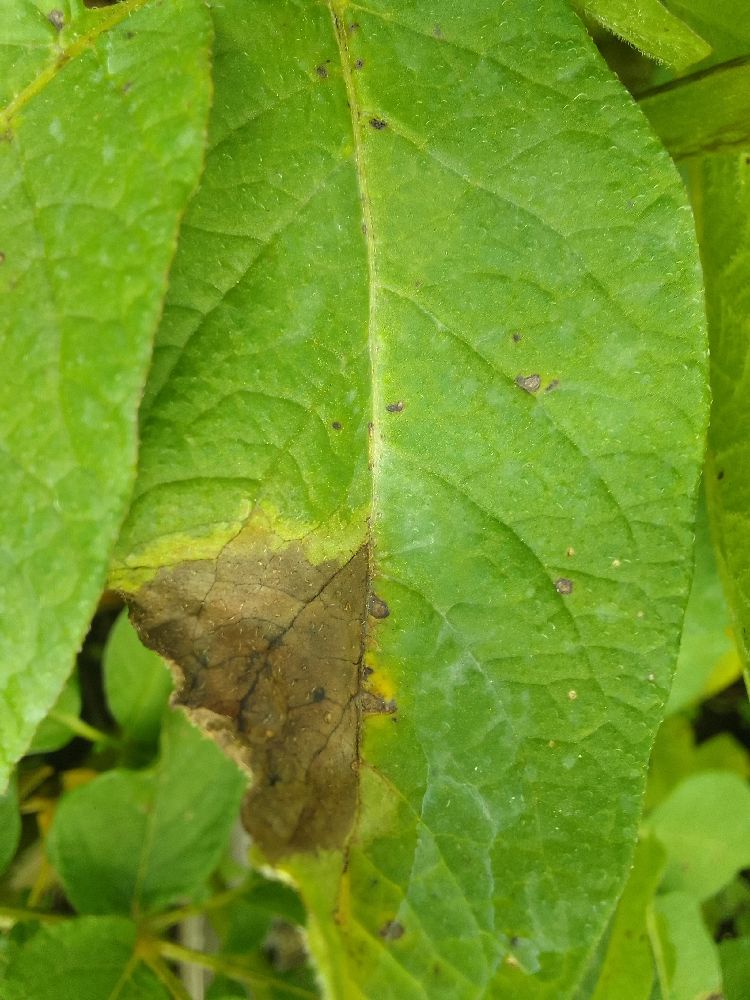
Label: Late blight